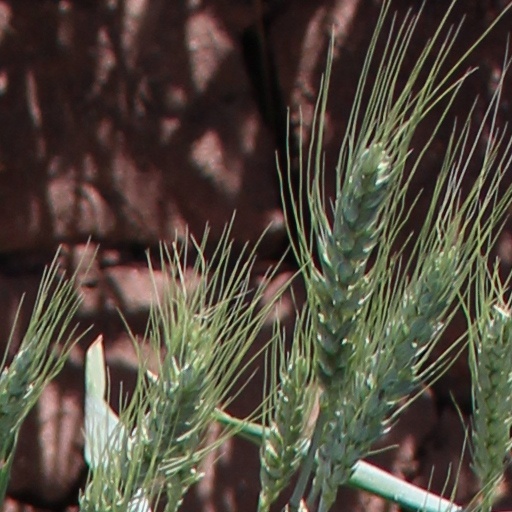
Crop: wheat